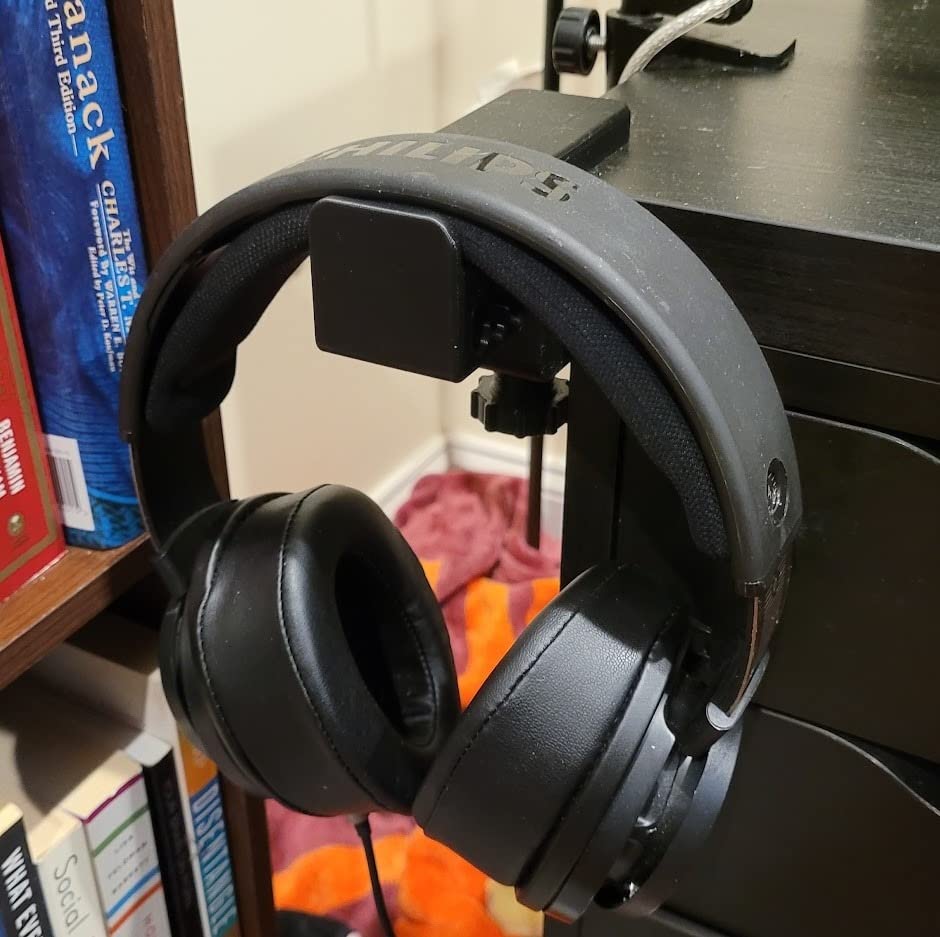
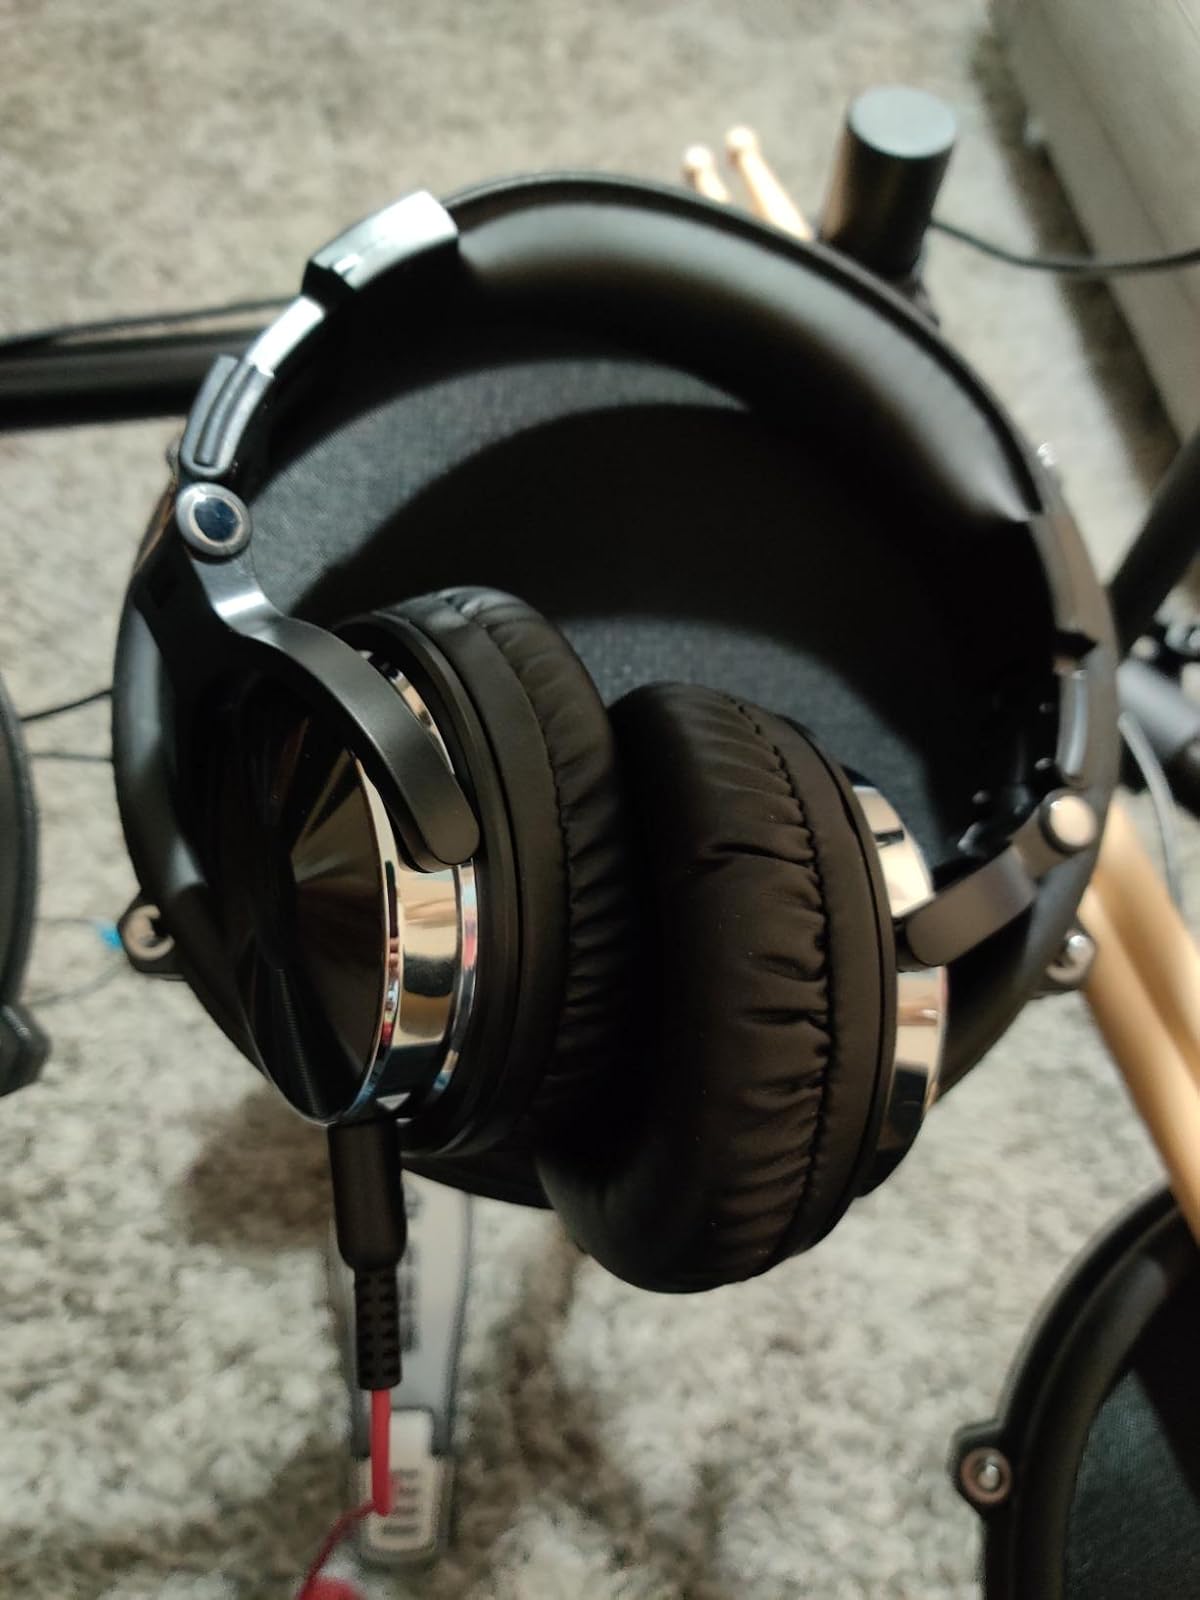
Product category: headphones
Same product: no